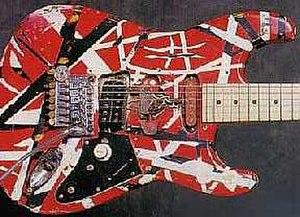
Edward Lodewijk Van Halen [ˈɛdvart ˈloːdəˌʋɛi̯k fɑn ˈɦaːlə] est un guitariste américano-néerlandais, né le 26 janvier 1955 à Nimègue, Pays-Bas.
Super Strat est le nom donné à un concept de guitares électriques ressemblant à la Fender Stratocaster mais incluant des modifications qui la démarquent franchement de celle-ci afin de convenir à d'autres styles de jeu. Les Superstrats ne sont pas considérées comme des copies de Stratocasters et le terme « super-strat » ne désigne pas non plus des Stratocasters de qualité supérieure.
La Frankenstrat est une guitare créée par Eddie Van Halen, un des guitaristes les plus réputés. Il existe plusieurs versions de la Frankenstrat entre 1978 et 1982.